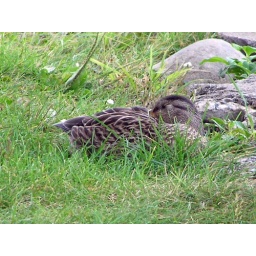
Another female Mallard duck resting in grass in Lake George in northern New York State